Campus of the University of Illinois Urbana-Champaign

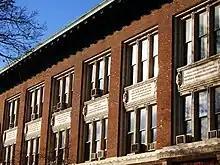
Lincoln Hall's narrative terra cotta panel

Lincoln Hall is northwest of Foellinger and is home to the College of Liberal Arts & Science, the largest college on campus. The building centers around a large auditorium. A big bust of Abraham Lincoln outside the entrance to the theater has its nose polished and nearly worn away after decades of students' rubbing it for good luck prior to a test. Prior to the opening of the Spurlock Museum across the campus, Lincoln was the home of the World Heritage Museum. In Spring 2007, Illinois Governor Rod Blagojevich's proposed capital budget for the Fiscal Year 2008 called for $55.1 million for the $66.4 million renovation project. The building reopened for classes in Spring 2012.